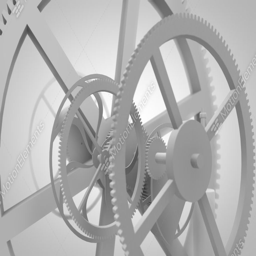
white gears in motion in a mechanical device .